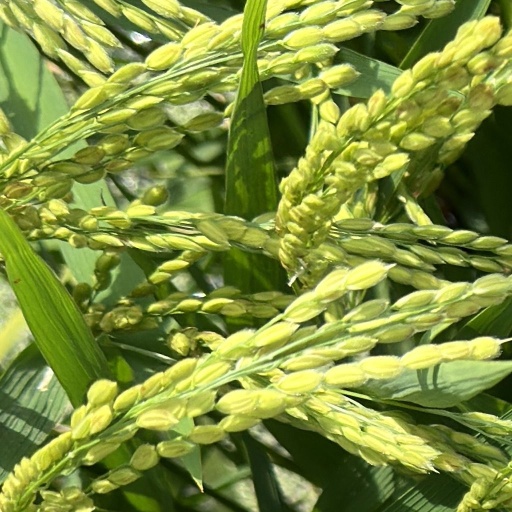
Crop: rice